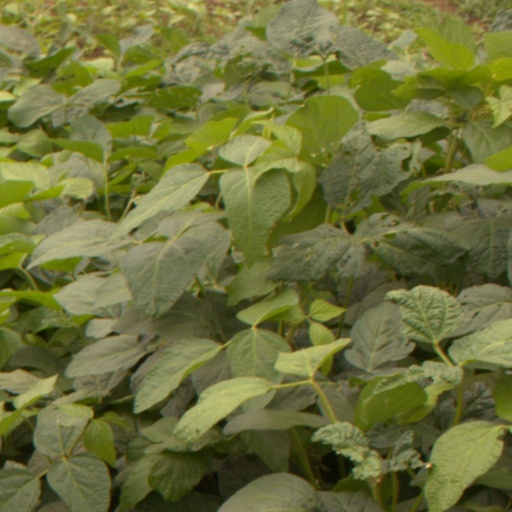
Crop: soybean